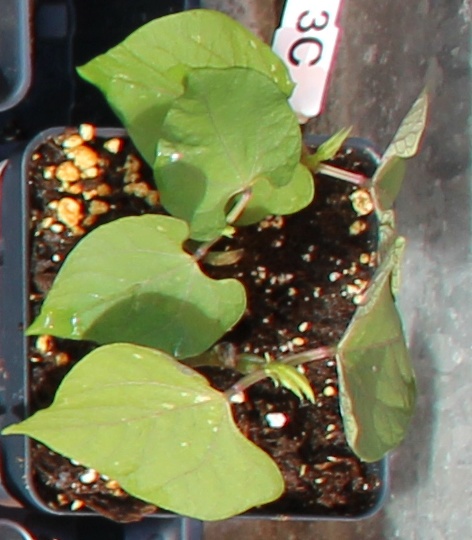
Label: Blackbean